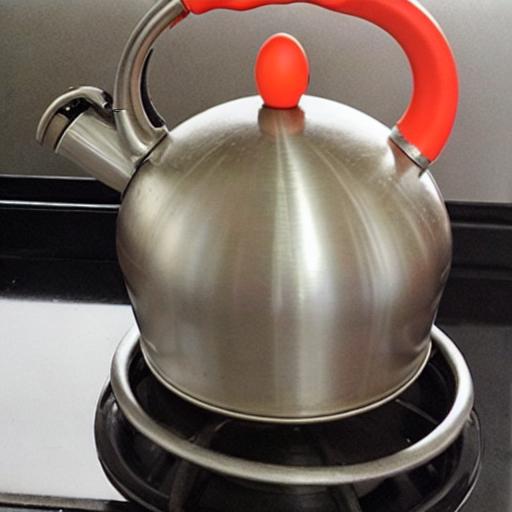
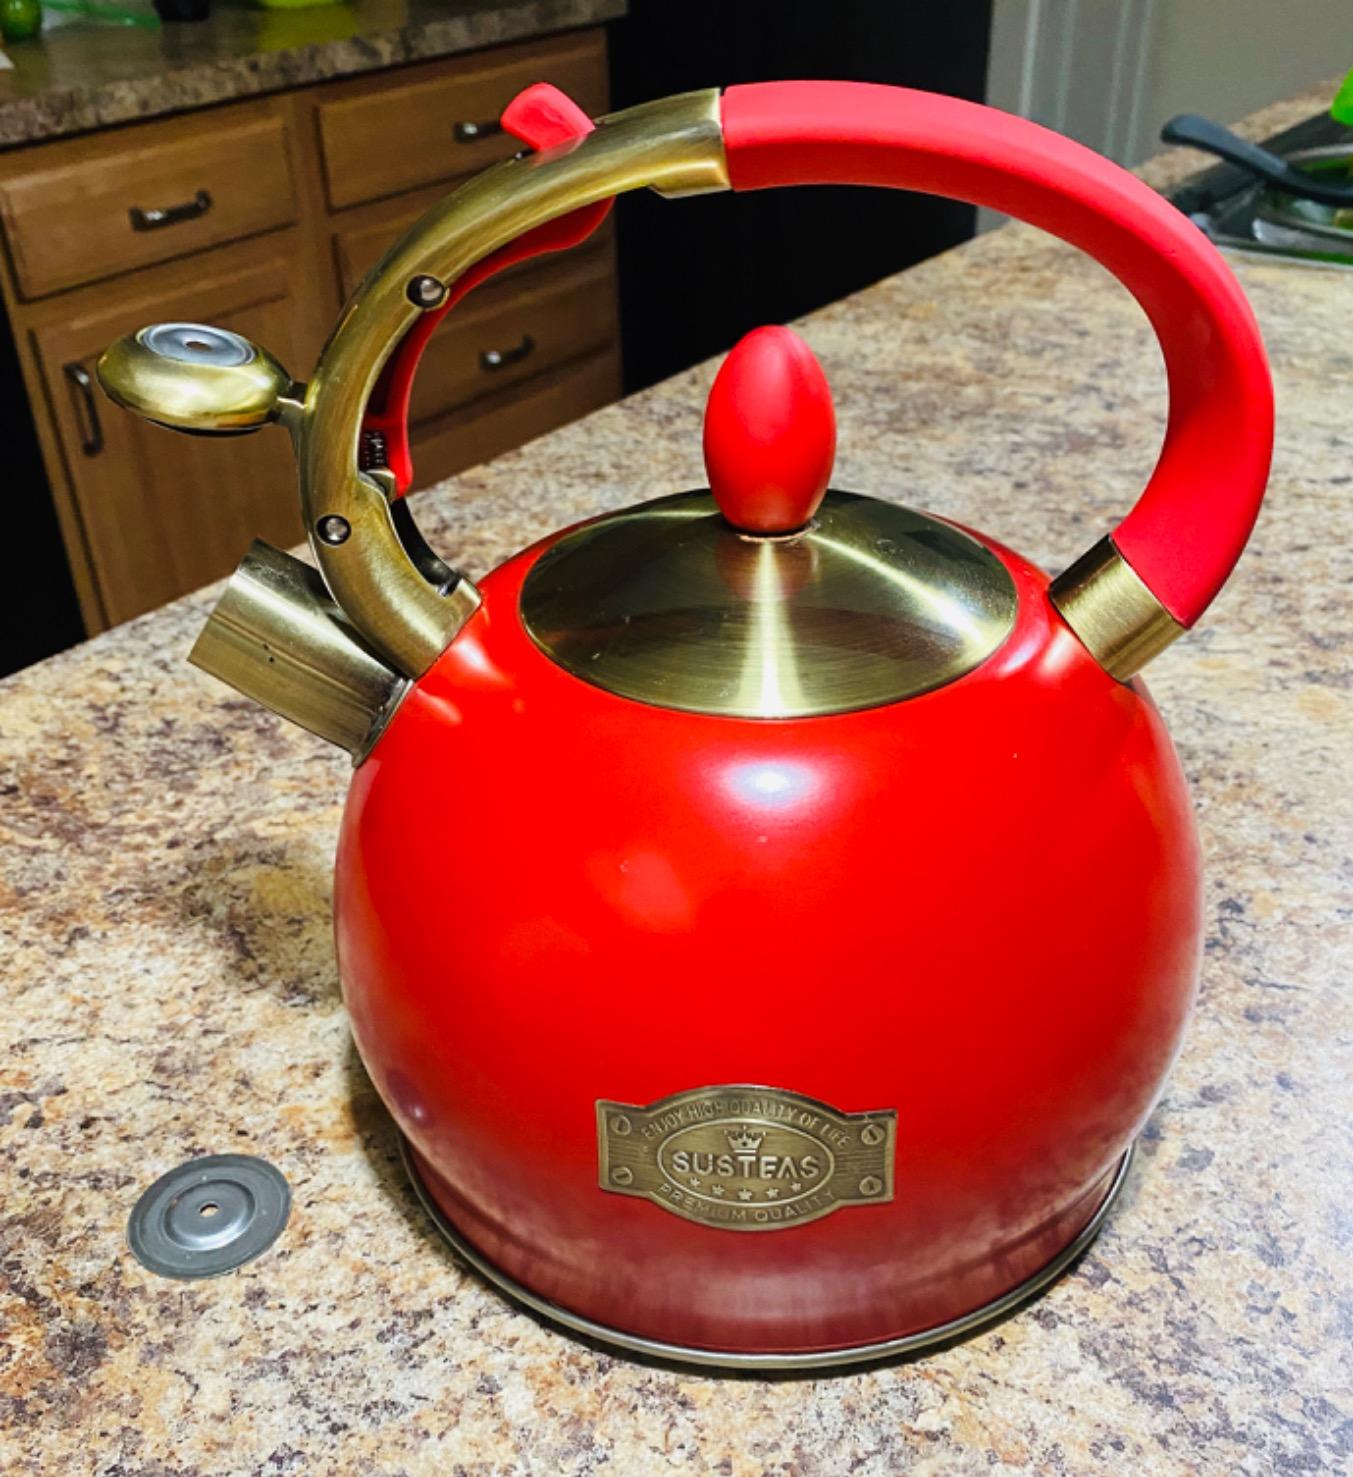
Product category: items_kettle
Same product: no